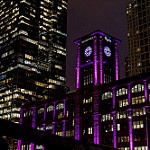
Scene: Outdoor